Agesilaus II

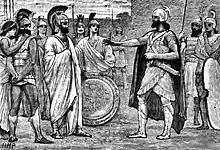
Meeting between Spartan king Agesilaus (left) and Pharnabazus II (right) in 395 BC, when Agesilaus agreed to remove himself from Hellespontine Phrygia.

Once Agesilaus landed in Ephesus, the Spartan main base, he concluded a three months' truce with Tissaphernes, likely to settle the affairs among the Greek allies. He integrated some of the Greek mercenaries formerly hired by Cyrus the Younger (the Ten Thousand) in his army. They had returned from Persia under the leadership of Xenophon, who also remained in Agesilaus' staff. In Ephesus, Agesilaus' authority was nevertheless overshadowed by Lysander, who was reacquainted with many of his supporters, men he had placed in control of the Greek cities at the end of the Peloponnesian War. Angered by his local aura, Agesilaus humiliated Lysander several times to force him to leave the army, despite his former relationship and Lysander's role in his accession to the throne. Plutarch adds that after Agesilaus' emancipation from him, Lysander returned to his undercover scheme to make the monarchy elective.